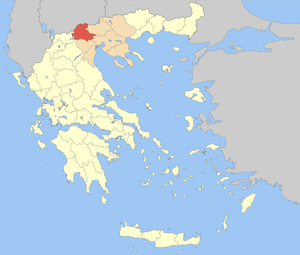
Le district régional de Pella est un district régional de la périphérie de Macédoine-Centrale. Il doit son nom à l’antique cité de Pella qui se situe sur son territoire.